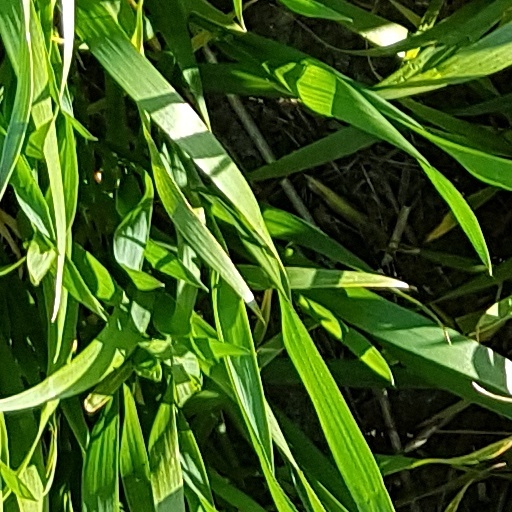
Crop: wheat